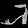
Label: Sandal